Yeovil

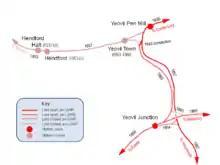
Map of railways around Yeovil

In the 1800s Yeovil was a glove-making centre, and the population grew quickly. In the mid-19th century it became linked to the rest of Britain by a complex of railway lines, with competition between the broad gauge lines of the Great Western Railway (GWR) and the standard gauge lines of the London and South Western Railway (LSWR).